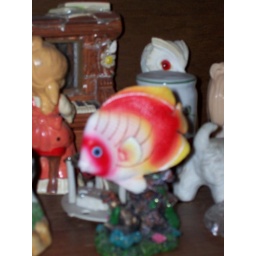
A fish nic-nac in curio cabinet